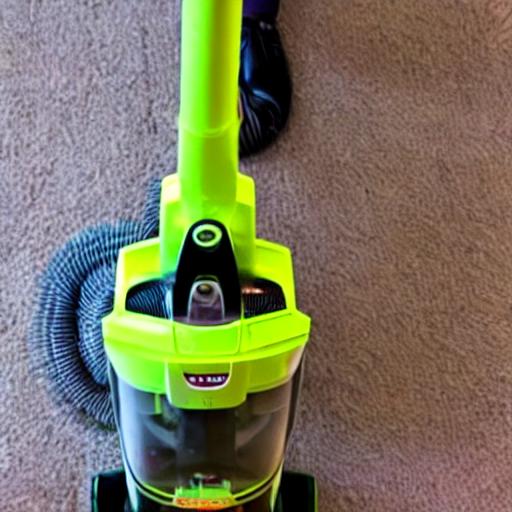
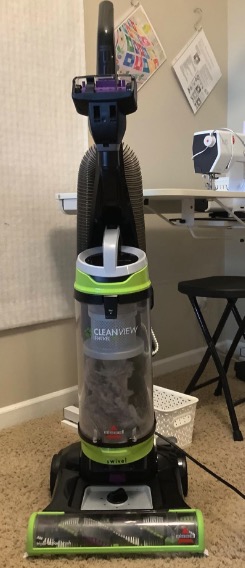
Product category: items_vacuum
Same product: no